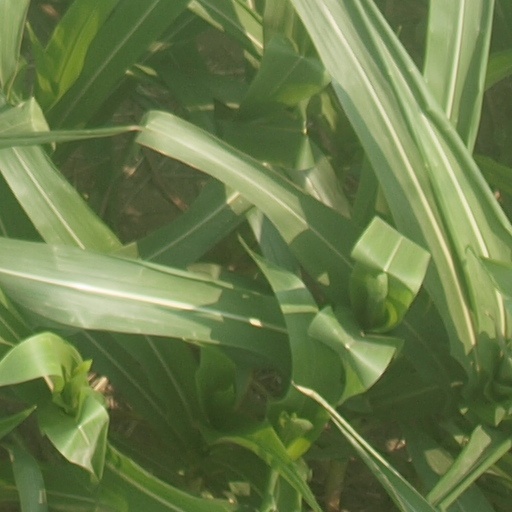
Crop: maize; corn